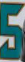
Number: 5